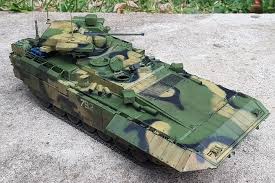
Label: BMP